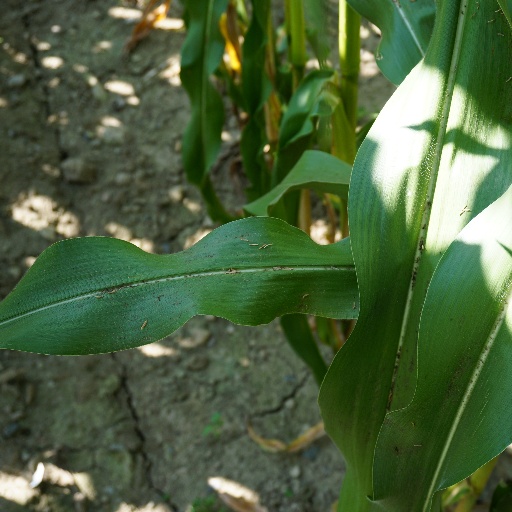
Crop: maize; corn